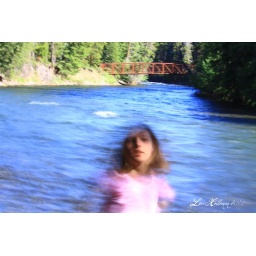
girl in the water